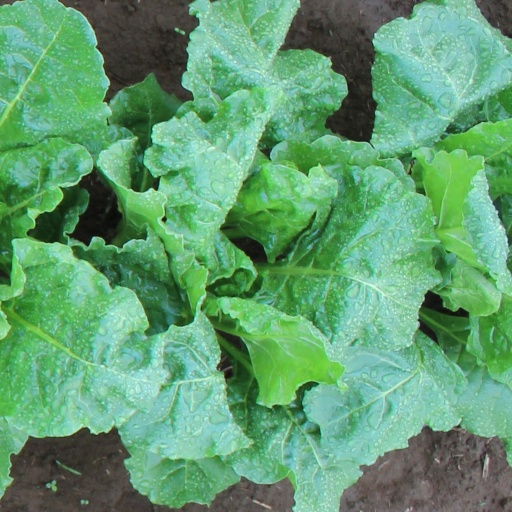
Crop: sugar beet